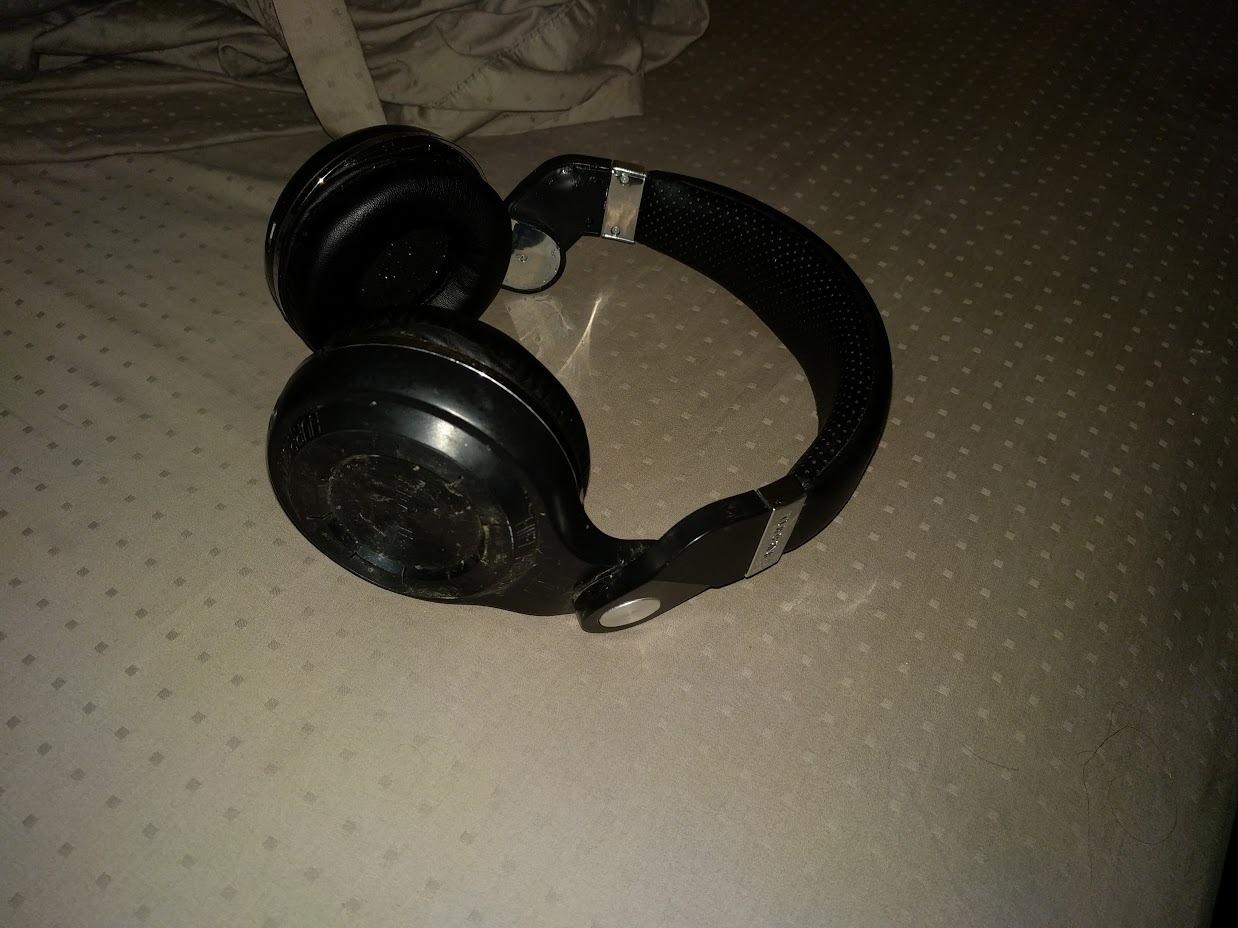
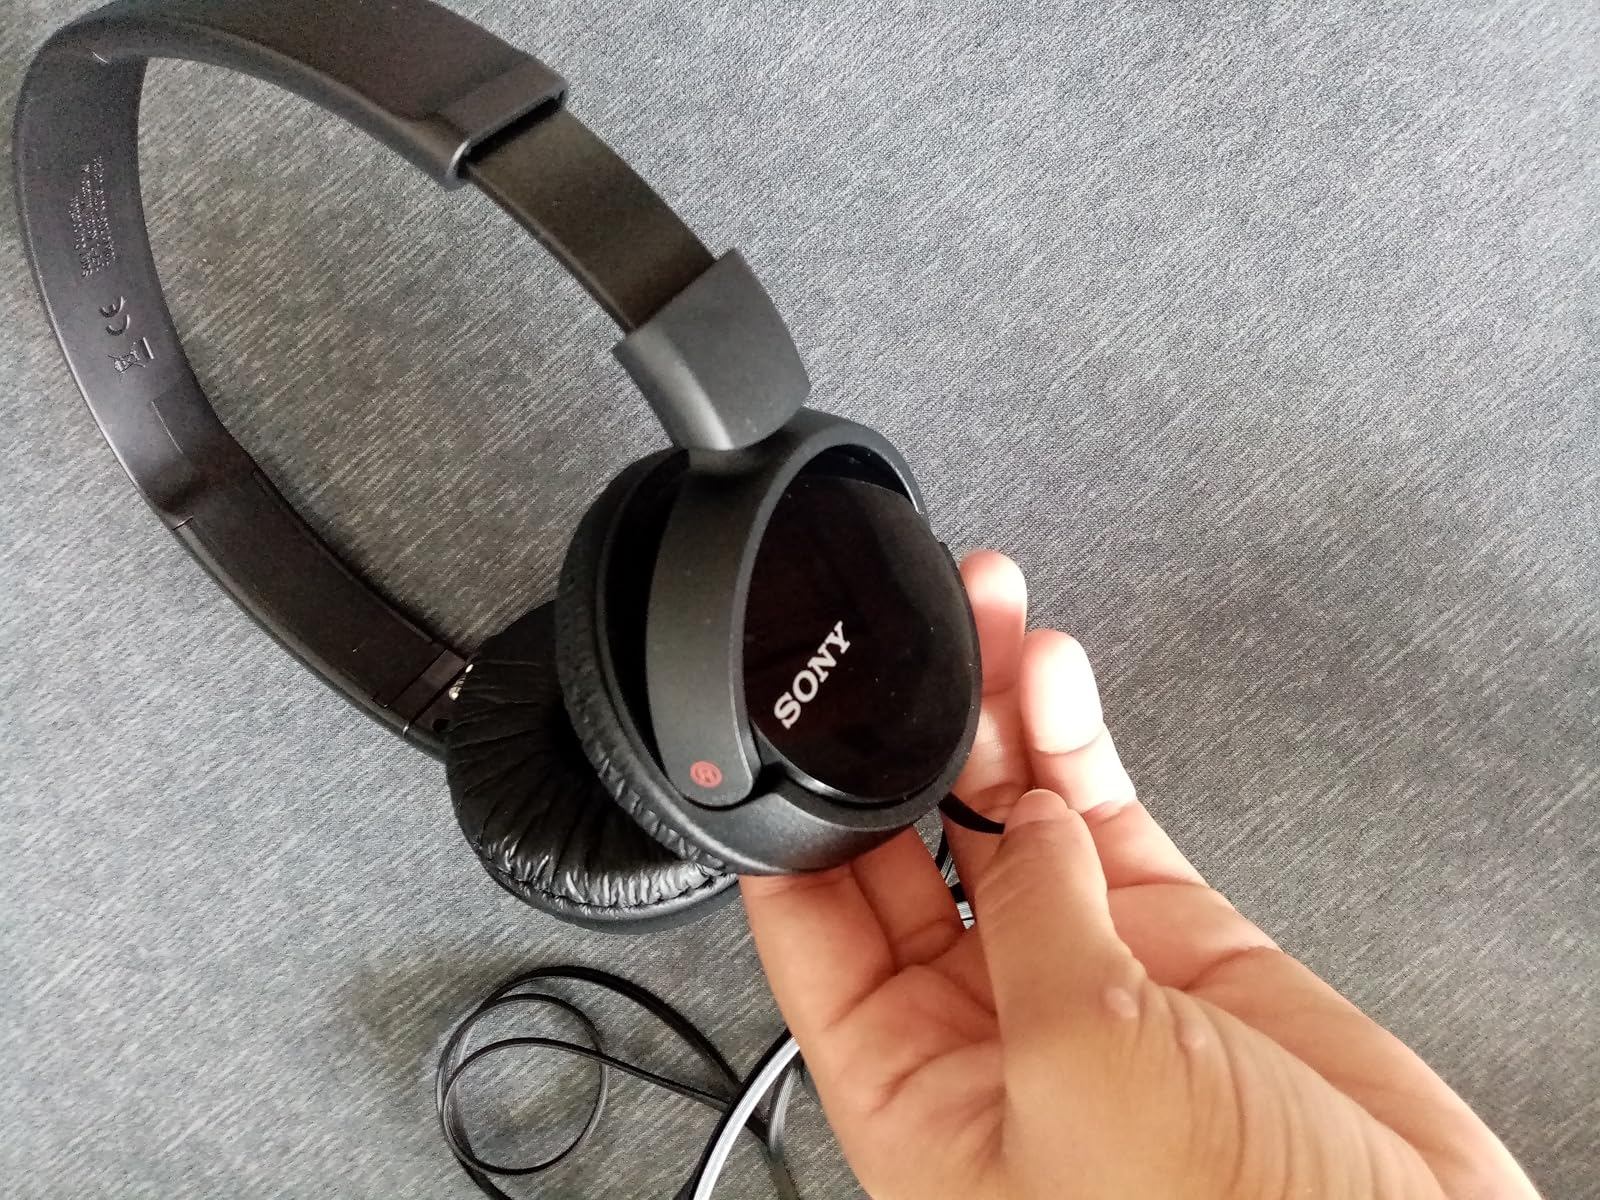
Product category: headphones
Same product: no